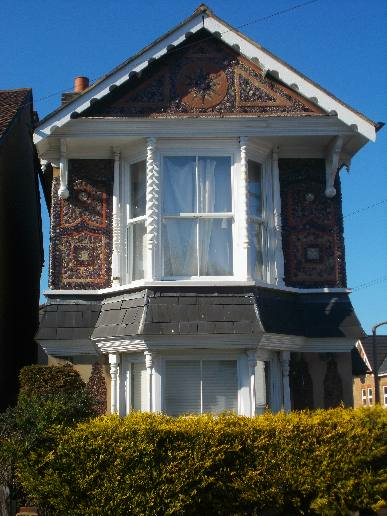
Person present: No